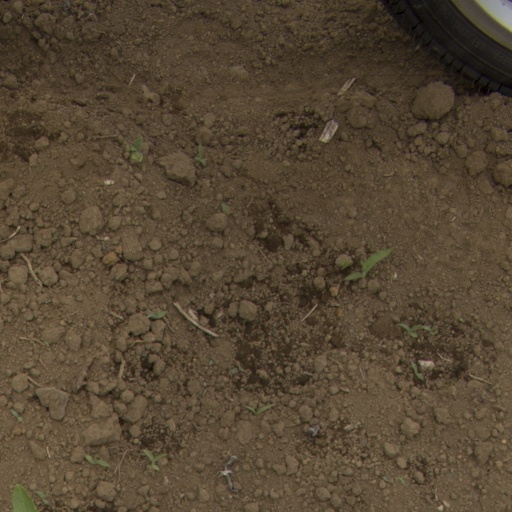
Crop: Jerusalem artichoke